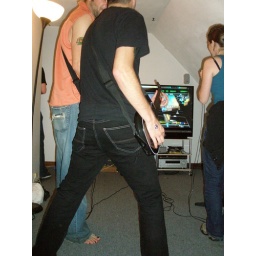
I believe rock stars dress all in black.